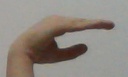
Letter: jeem